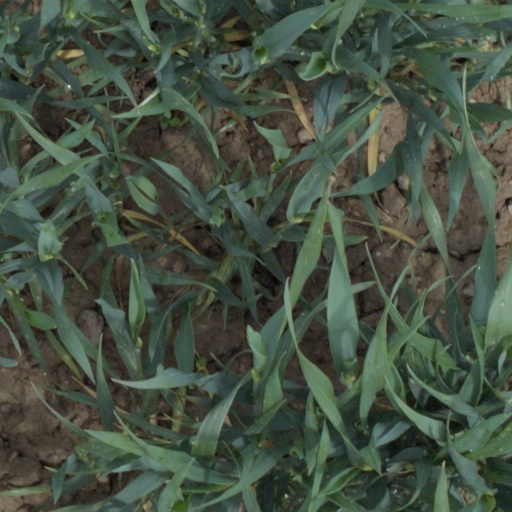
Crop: wheat